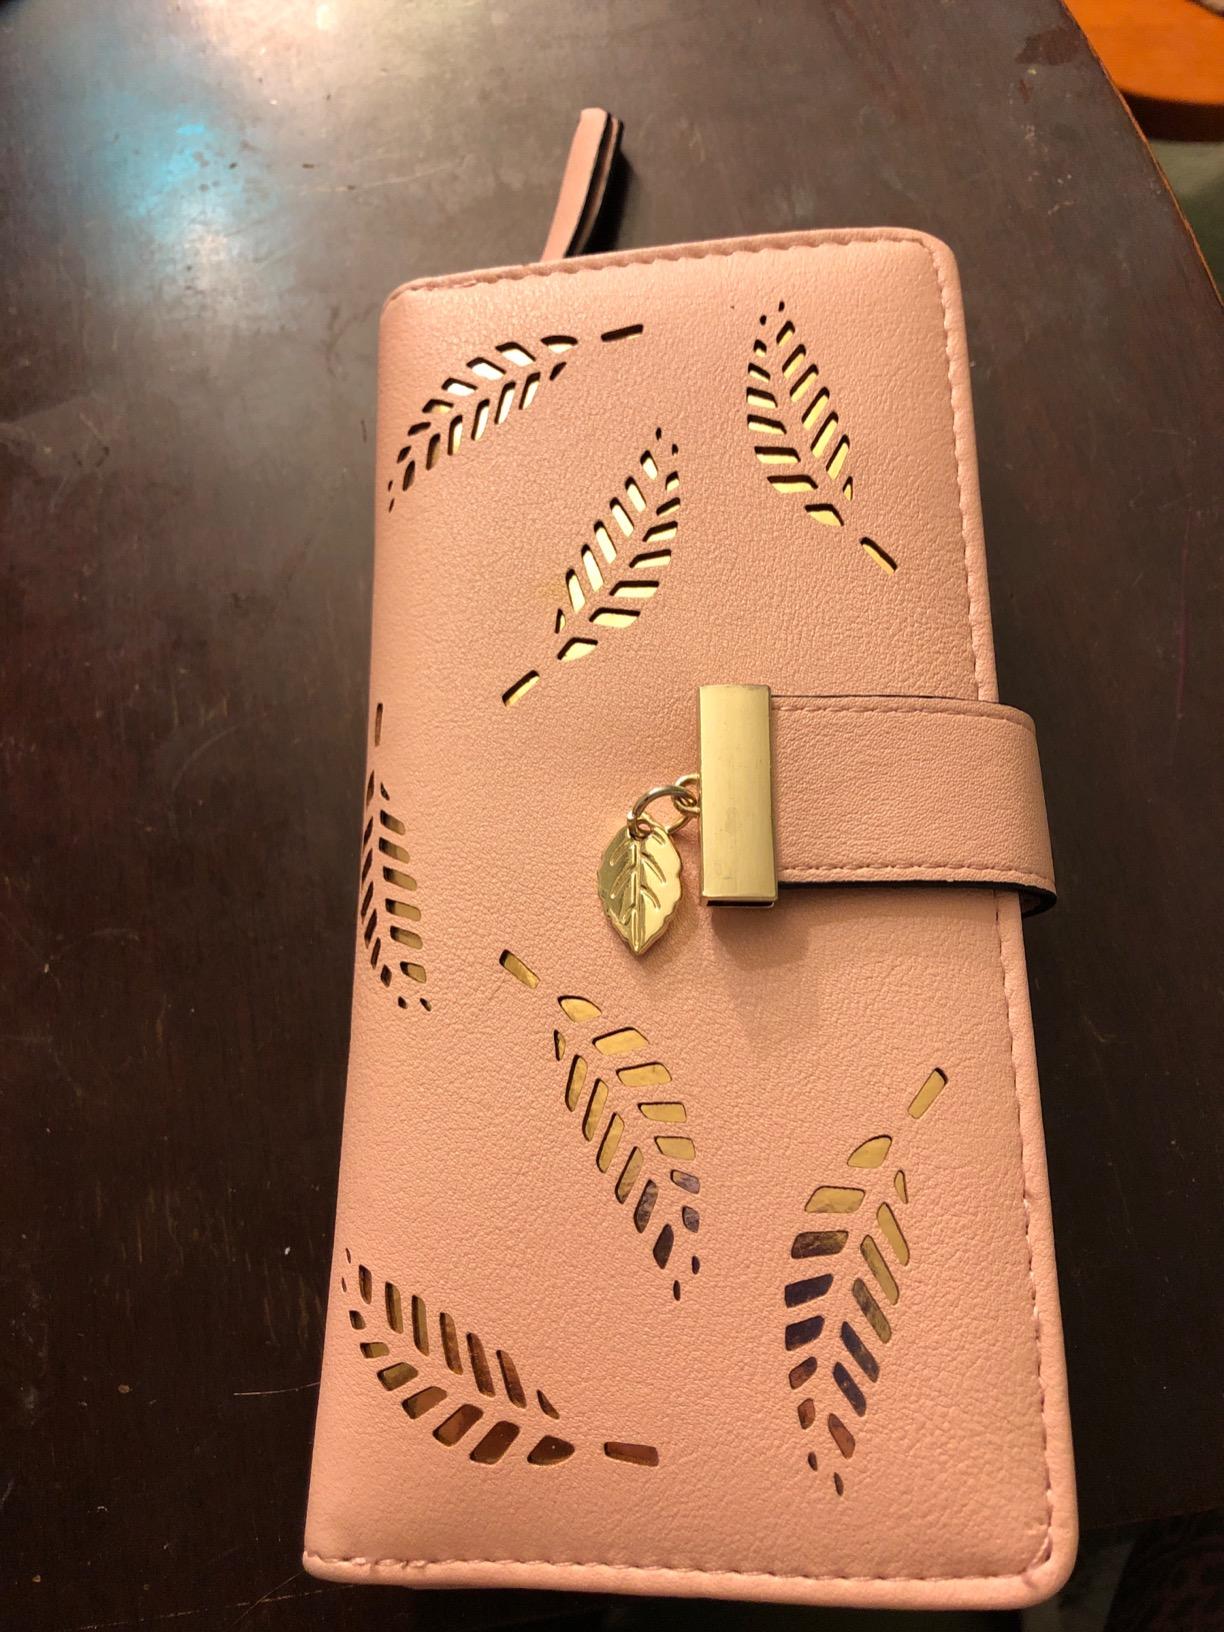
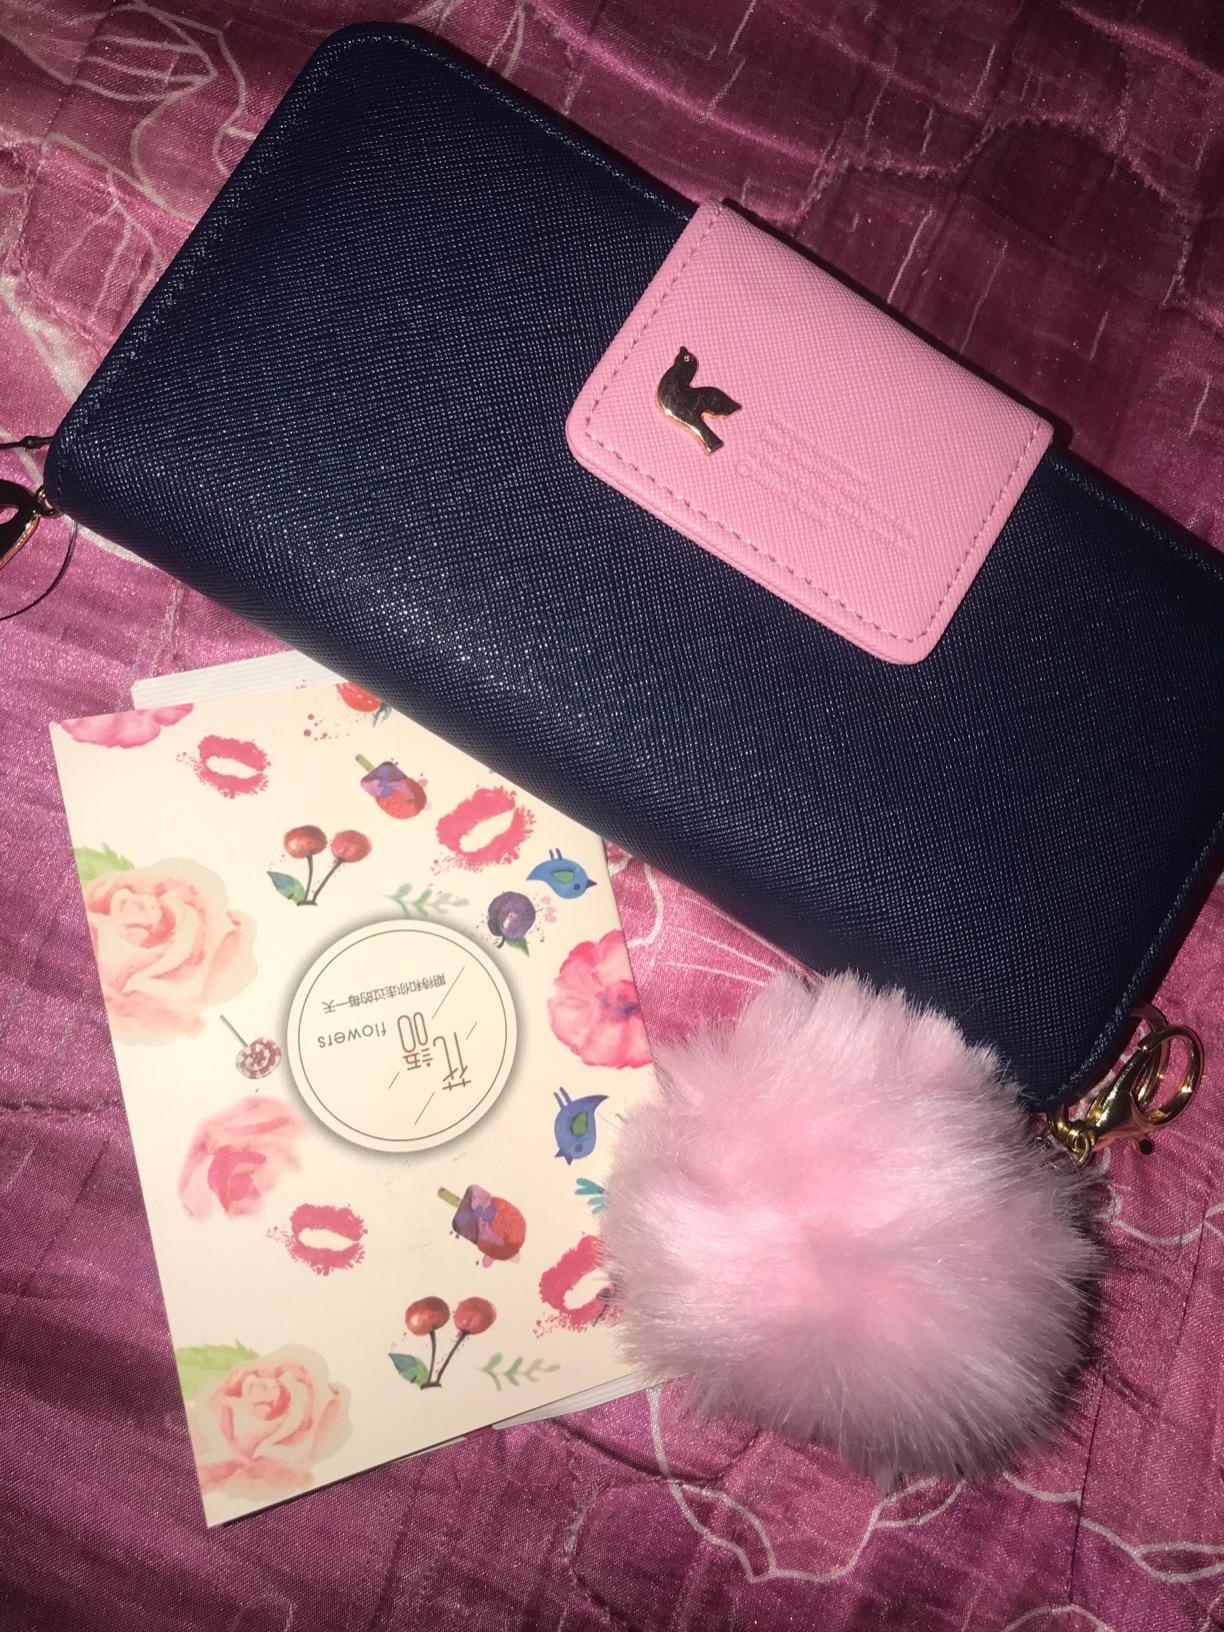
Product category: accessories_handbag
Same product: no